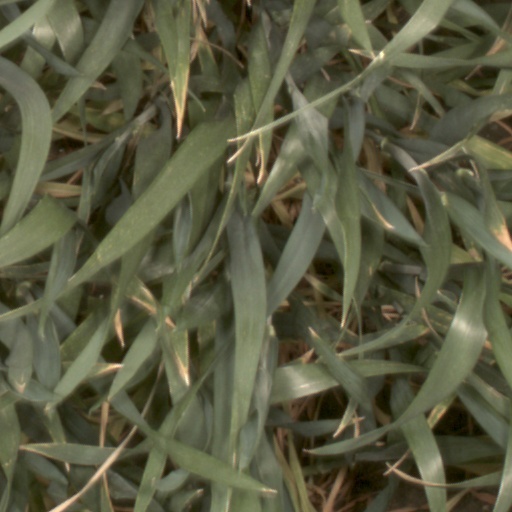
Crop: wheat